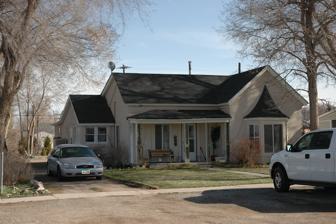
Building: Sarah Eliza Harris House
Country: United States of America
Year built: 1856
Historic house in Utah, United States United States historic place Sarah Eliza Harris House U.S. National Register of Historic Places House in 2010 Show map of Utah Show map of the United States Location 375 E. 200 North, Beaver, Utah Coordinates 38°16′39″N 112°38′3″W / 38.27750°N 112.63417°W / 38.27750; -112.63417 Area less than one acre Built c. 1865, c.1874 and 1895 MPS Beaver MRA NRHP reference No. 83004406 Added to NRHP April 15, 1983 The Sarah Eliza Harris House , located at 375 E. 200 North in Beaver, Utah , is a historic house built up around an original adobe cabin from c. 1865 . The main part was built c. 1874; an east addition with an unusual bay window was built c. 1895 (probably built by mason Louis W. Harris who owned it during 1884–1897, and probably incorporating brick underneath stucco). It is significant because of its age, its use of adobe in its 16-inch (0.41 m) thick walls, and its generally unaltered condition since 1895. It was listed on the National Register of Historic Places in 1983. References